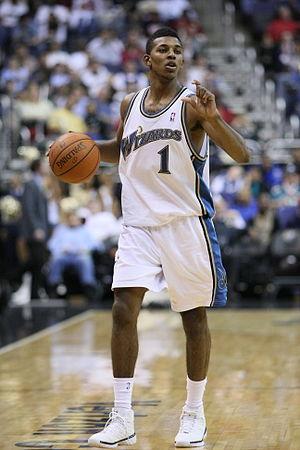
Nick Darren Young, né le 1ᵉʳ juin 1985 à Los Angeles en Californie est un joueur de basket-ball américain. Il évolue aux postes d'arrière et d'ailier.